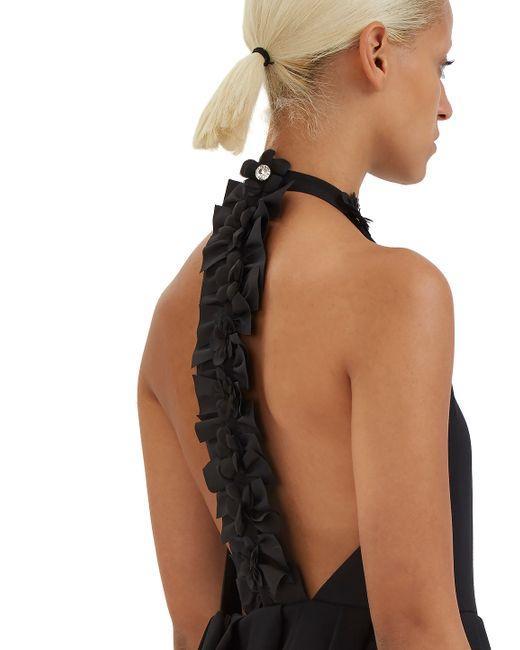
Stilvolles schwarzes Kleid mit offenem Rücken für Damen